Frank Wisner

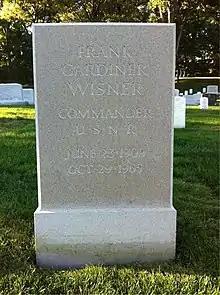
Grave at Arlington National Cemetery

Wisner worked closely with Kim Philby, the British agent who was also a Soviet spy.